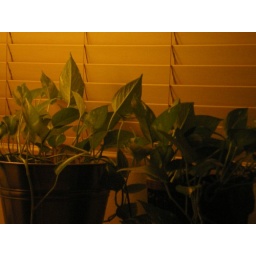
plants in lamp glow